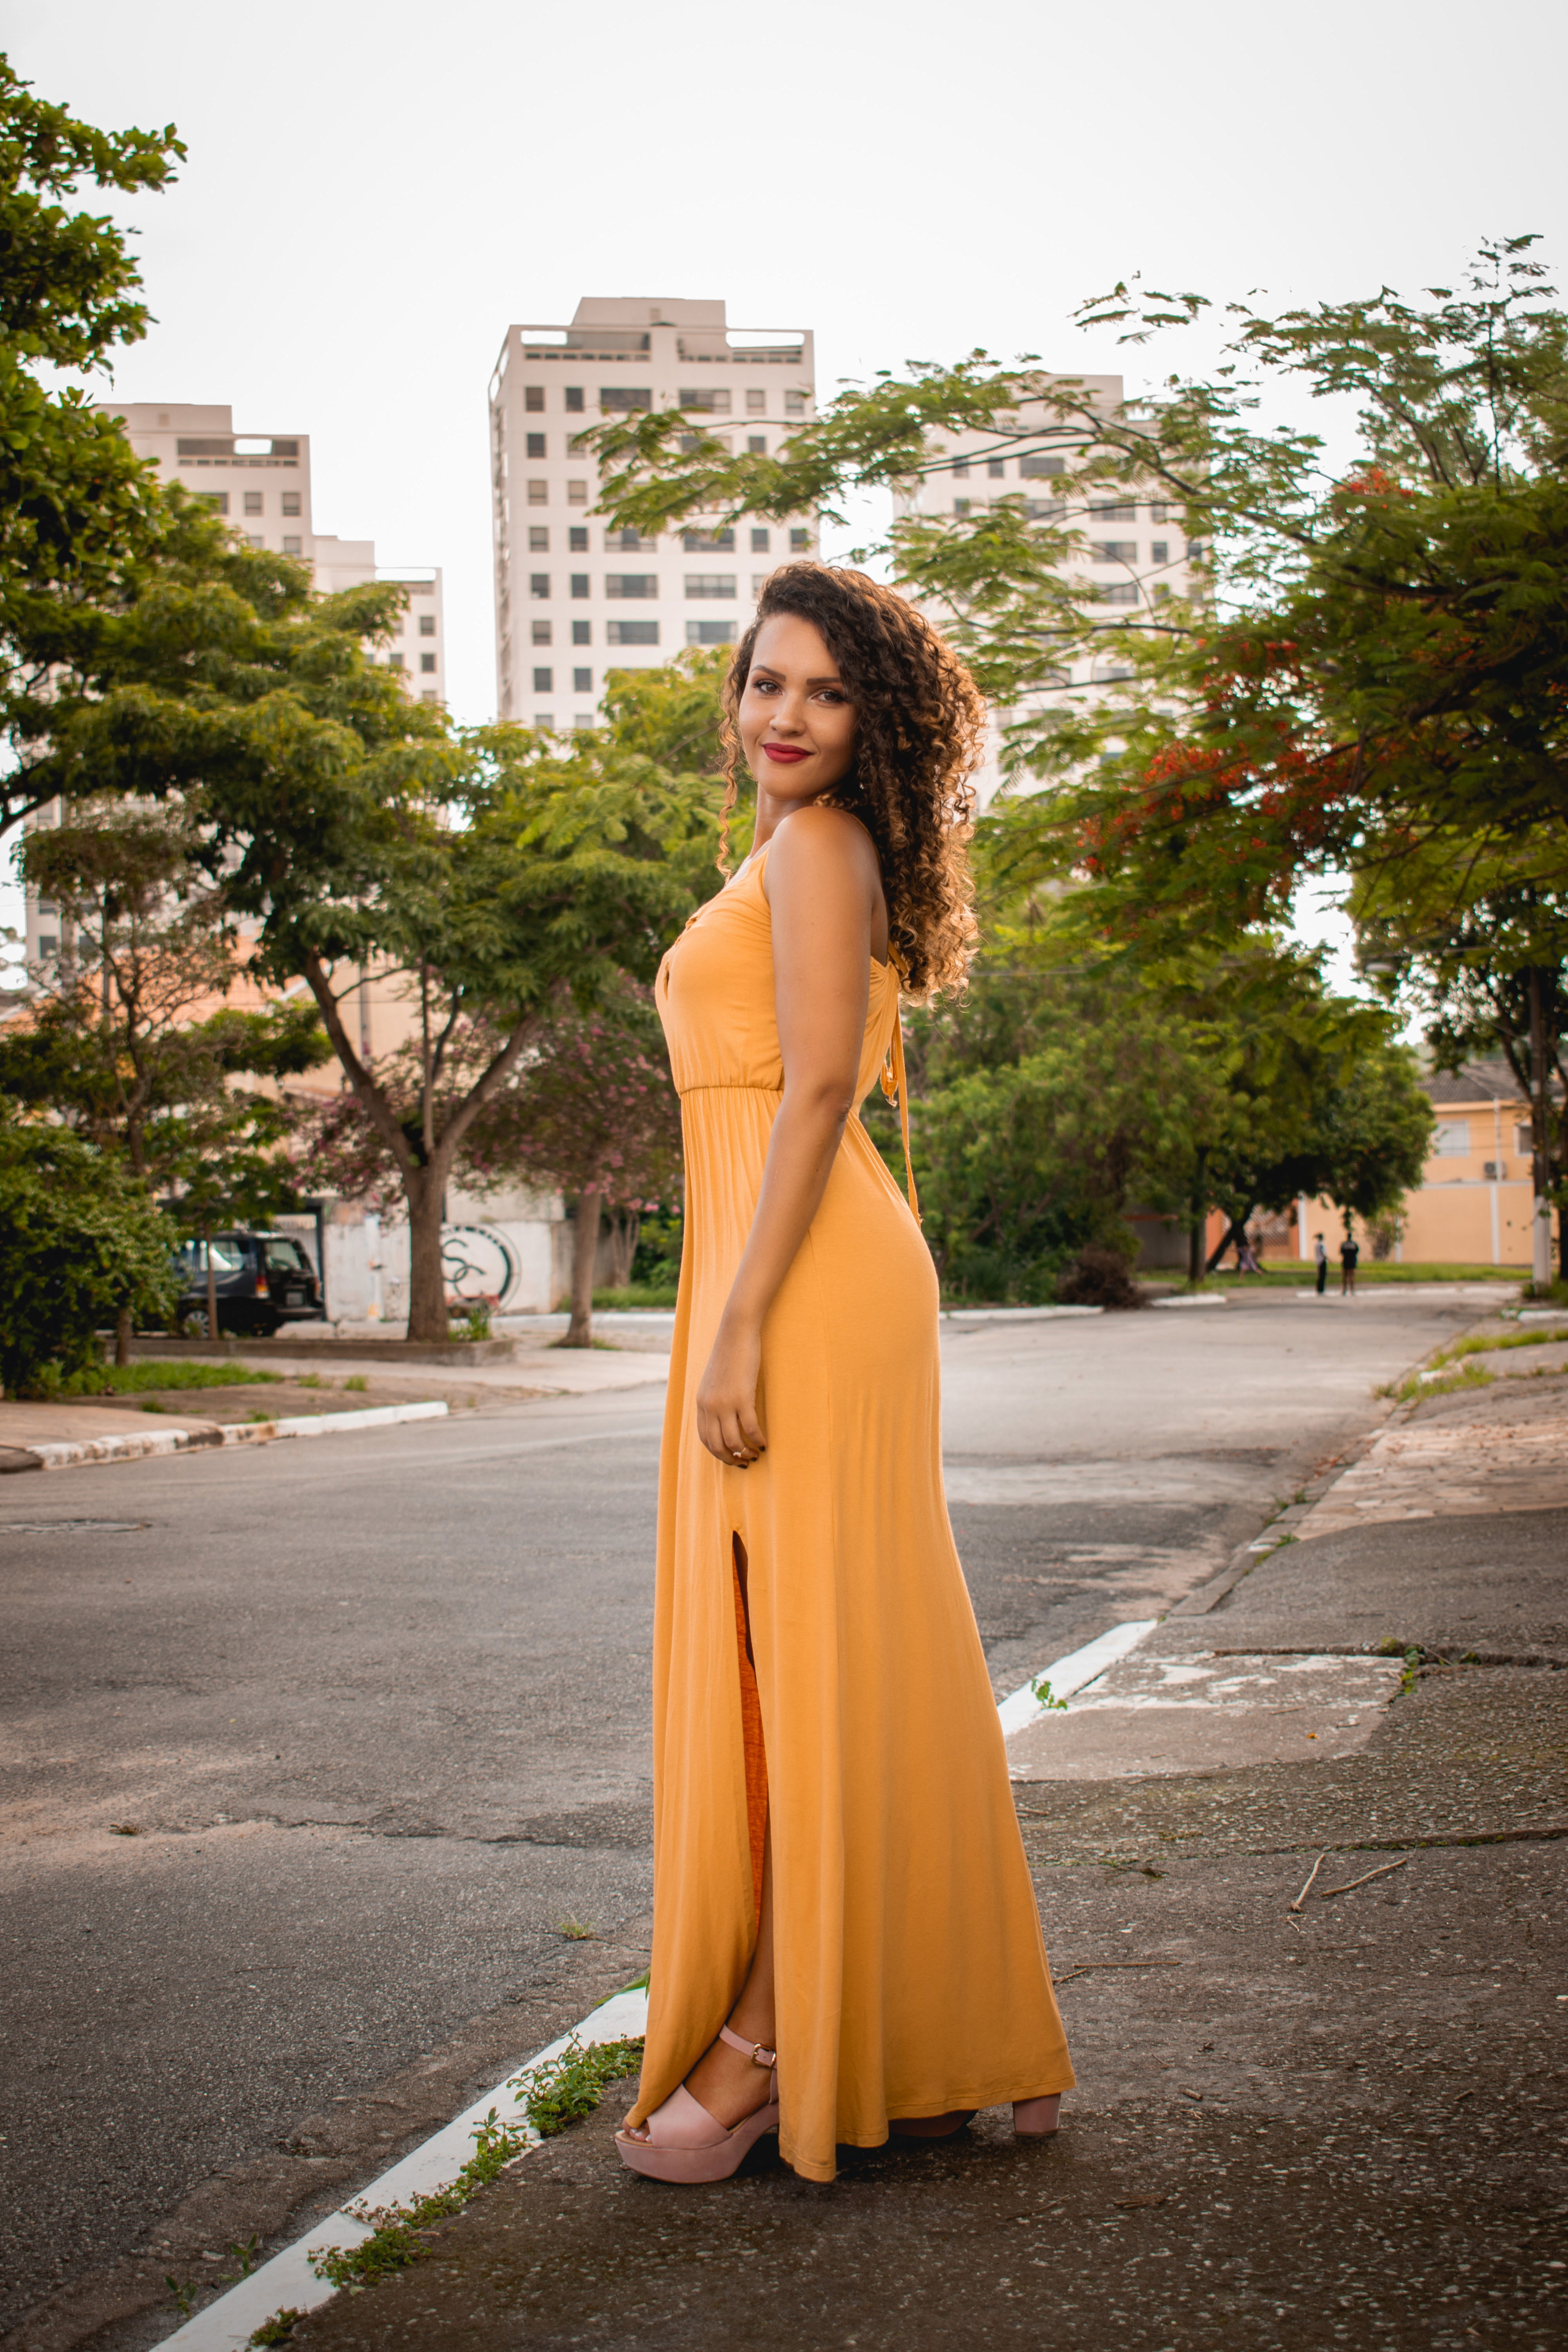
clothing, dress, photograph, yellow, shoulder, lady, beauty, photo shoot, long hair, fashion, gown, orange, model, fashion model, street fashion, summer, photography, joint, formal wear, leg, haute couture, waist, Strapless dress, neck, a line, cocktail dress, smile, prom, road